Franz Joseph I of Austria

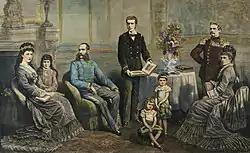
Painting of Franz Joseph with his family

In 1873, two years after the unification of Germany, Franz Joseph entered into the League of Three Emperors ("Dreikaiserbund") with Emperor Wilhelm I of Germany and Emperor Alexander II of Russia, who was succeeded by Tsar Alexander III in 1881. The league had been designed by the German chancellor Otto von Bismarck, as an attempt to maintain the peace of Europe. It would last intermittently until 1887.